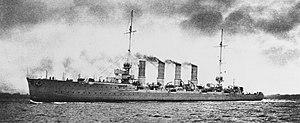
La classe Karlsruhe est une classe de croiseurs légers construit pour la Kaiserliche Marine peu avant le début de la Première Guerre mondiale. Seuls deux navires, le SMS Karlsruhe et le SMS Rostock, furent conçus par les chantiers navals Germaniawerft et Howaldtswerke de Kiel.
Le SMS Rostock est un croiseur léger de classe Karlsruhe lancé en 1912 pour la Kaiserliche Marine. Sa construction commence en 1911 au chantier naval Howaldtswerke-Deutsche Werft à Kiel. Il est lancé en novembre 1912, et intègre la Hochseeflotte en février 1914.